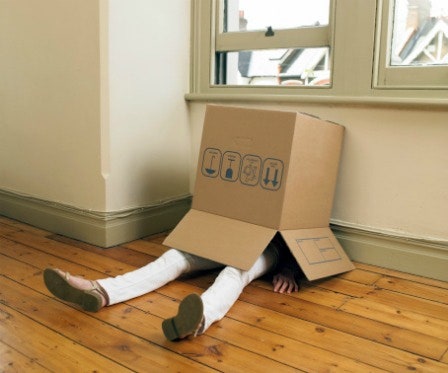
Label: cardboard